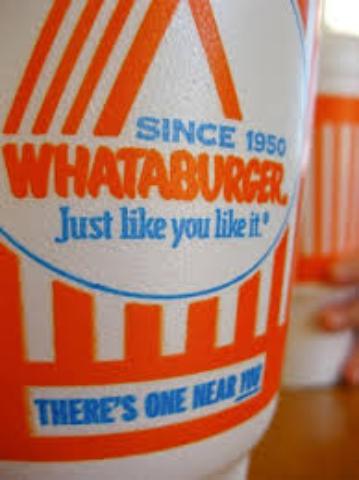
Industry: Clothes